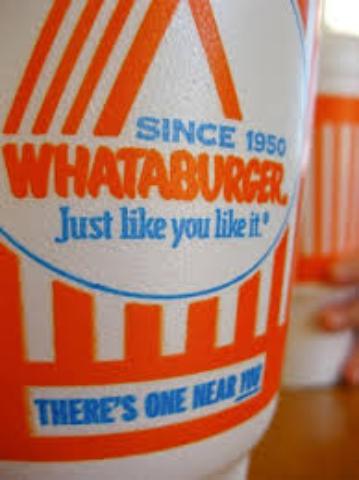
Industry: Clothes